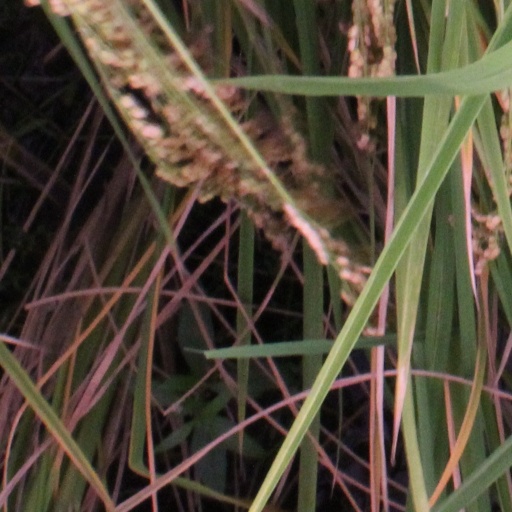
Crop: rice